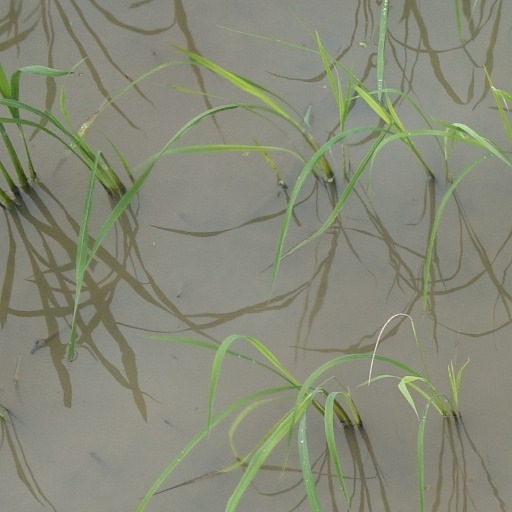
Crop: rice